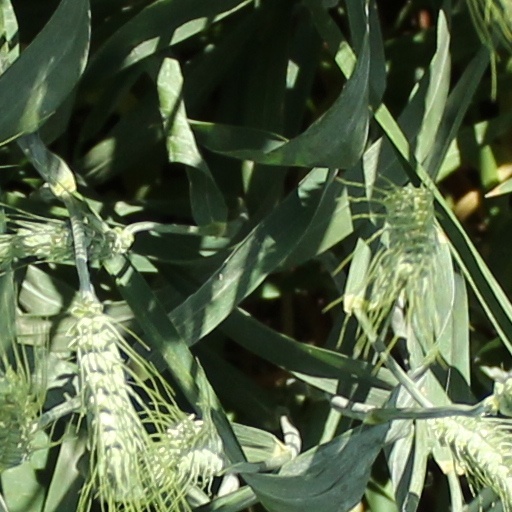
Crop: wheat